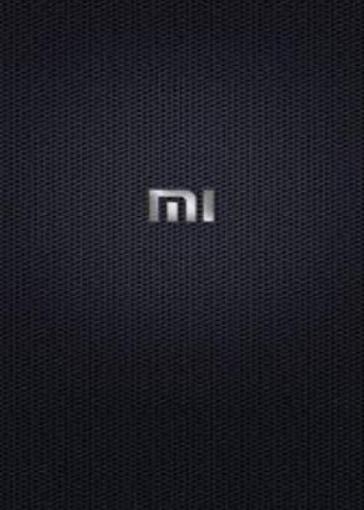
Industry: Electronic